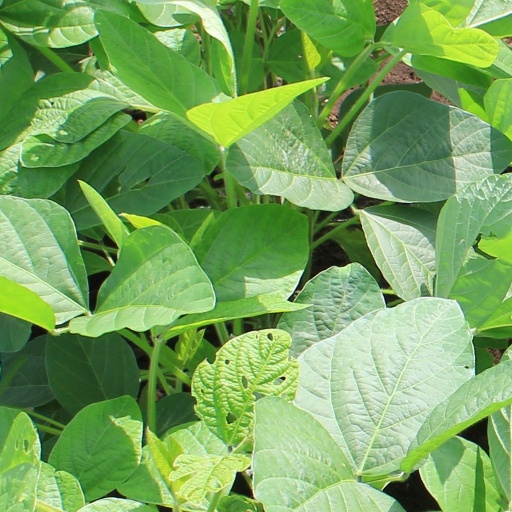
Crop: soybean